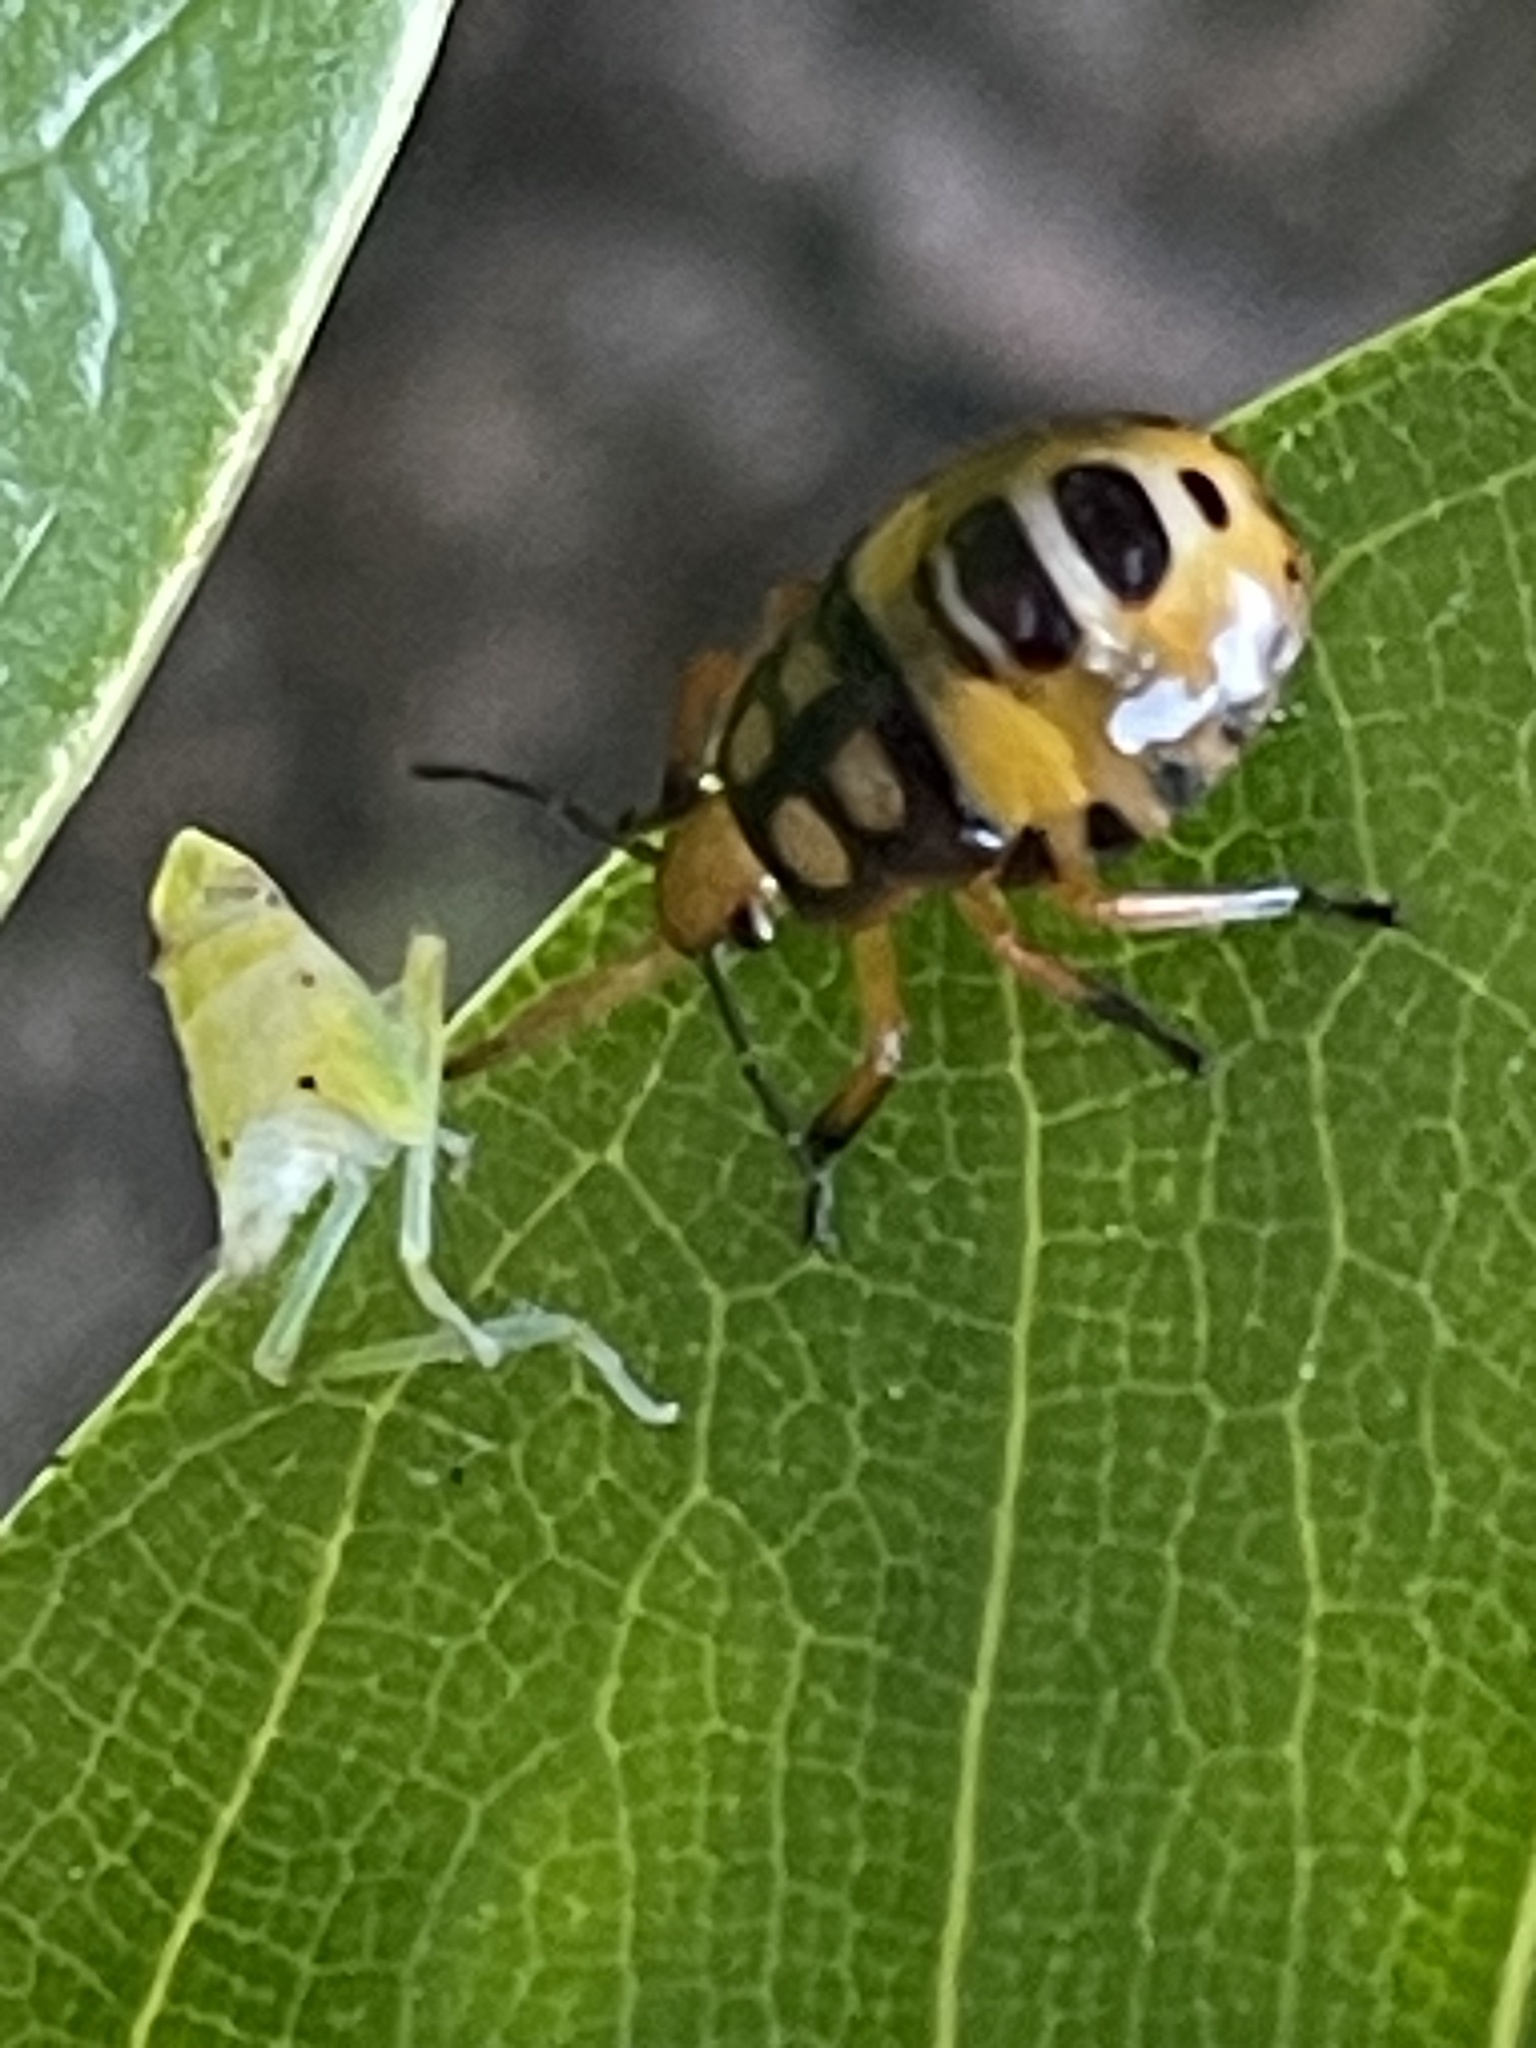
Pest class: stink_bug